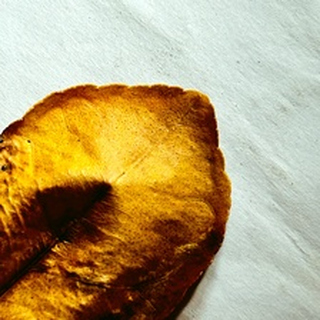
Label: lemon_dry_leaf